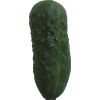
Label: Cucumber 1